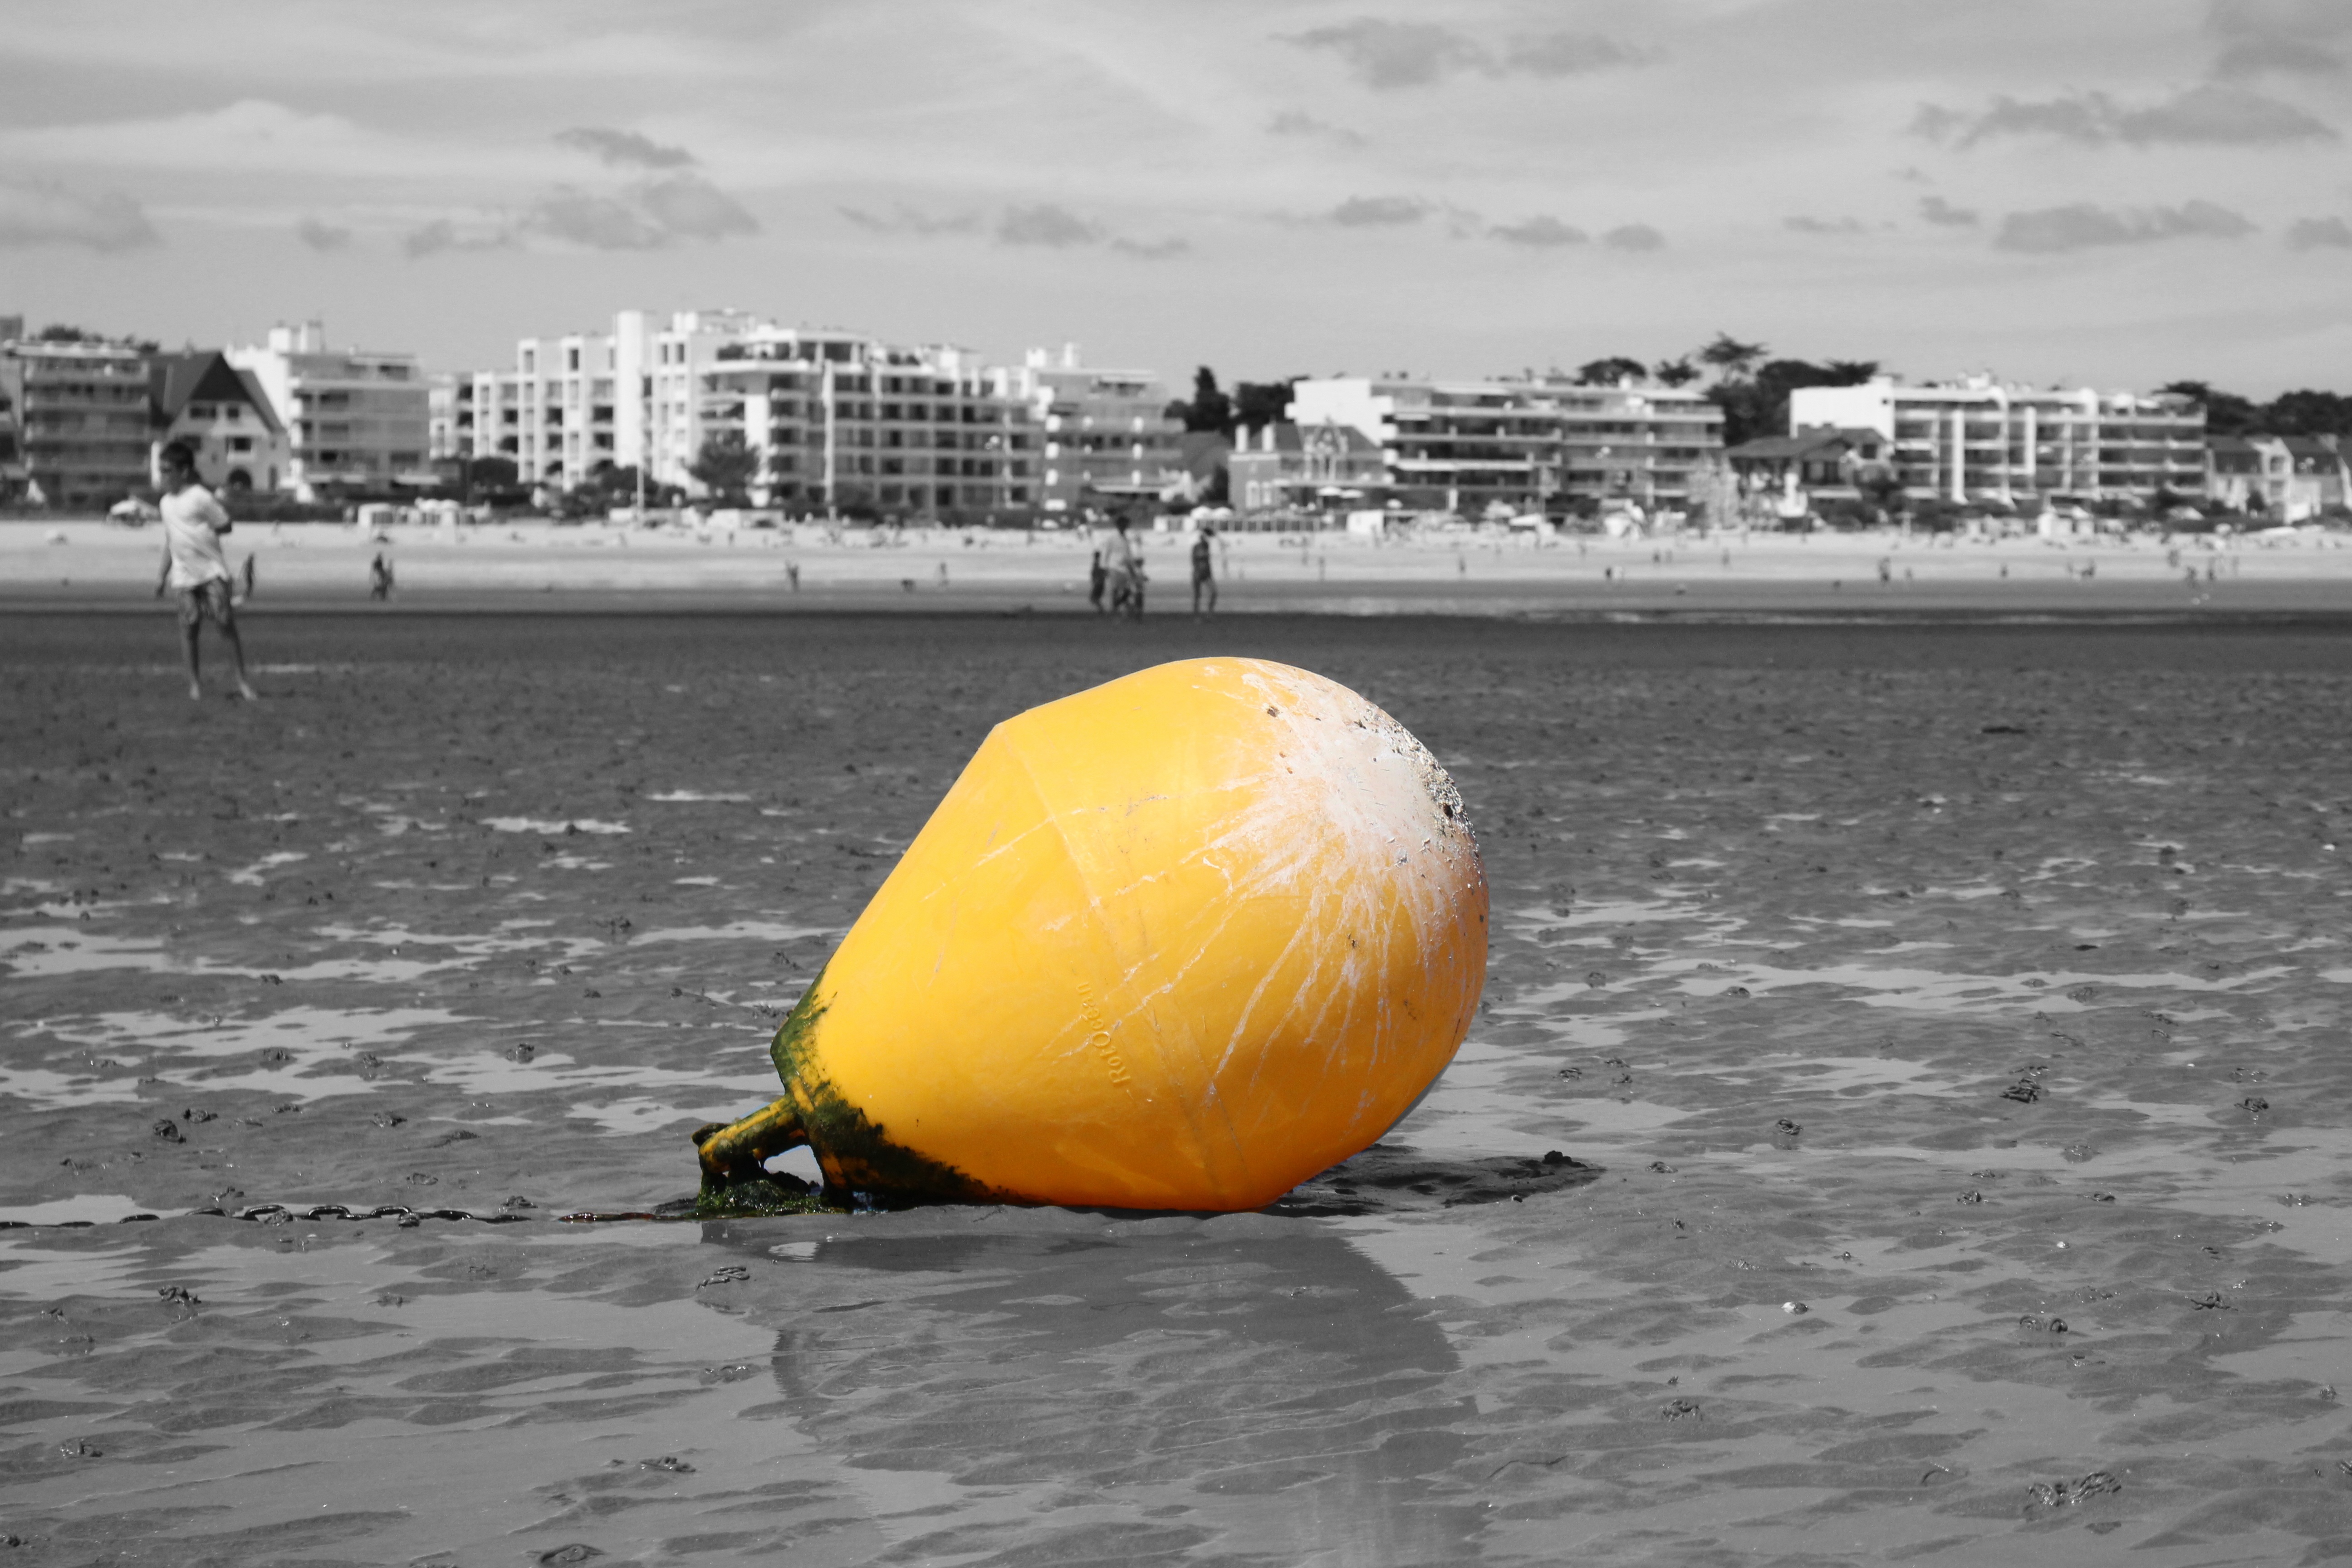
beach, sea, water, ocean, sun, shore, wave, city, summer, france, vehicle, holiday, freedom, clouds, boating, loneliness, atlantic, boje, financial freedom